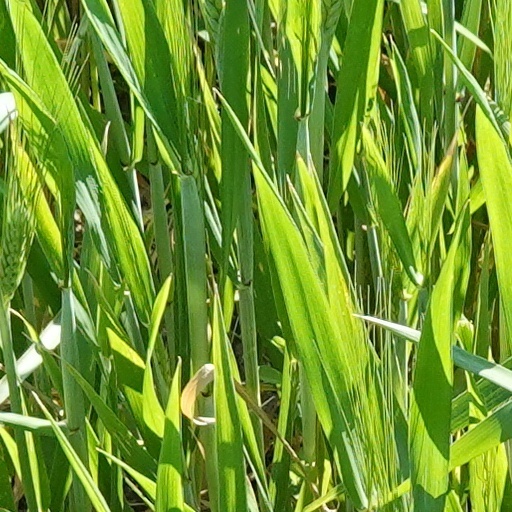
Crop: wheat